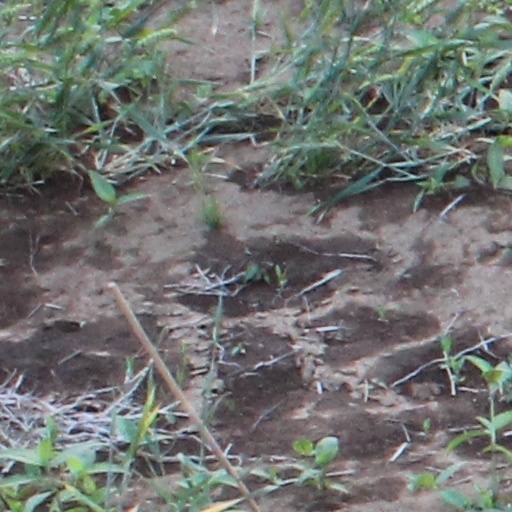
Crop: wheat